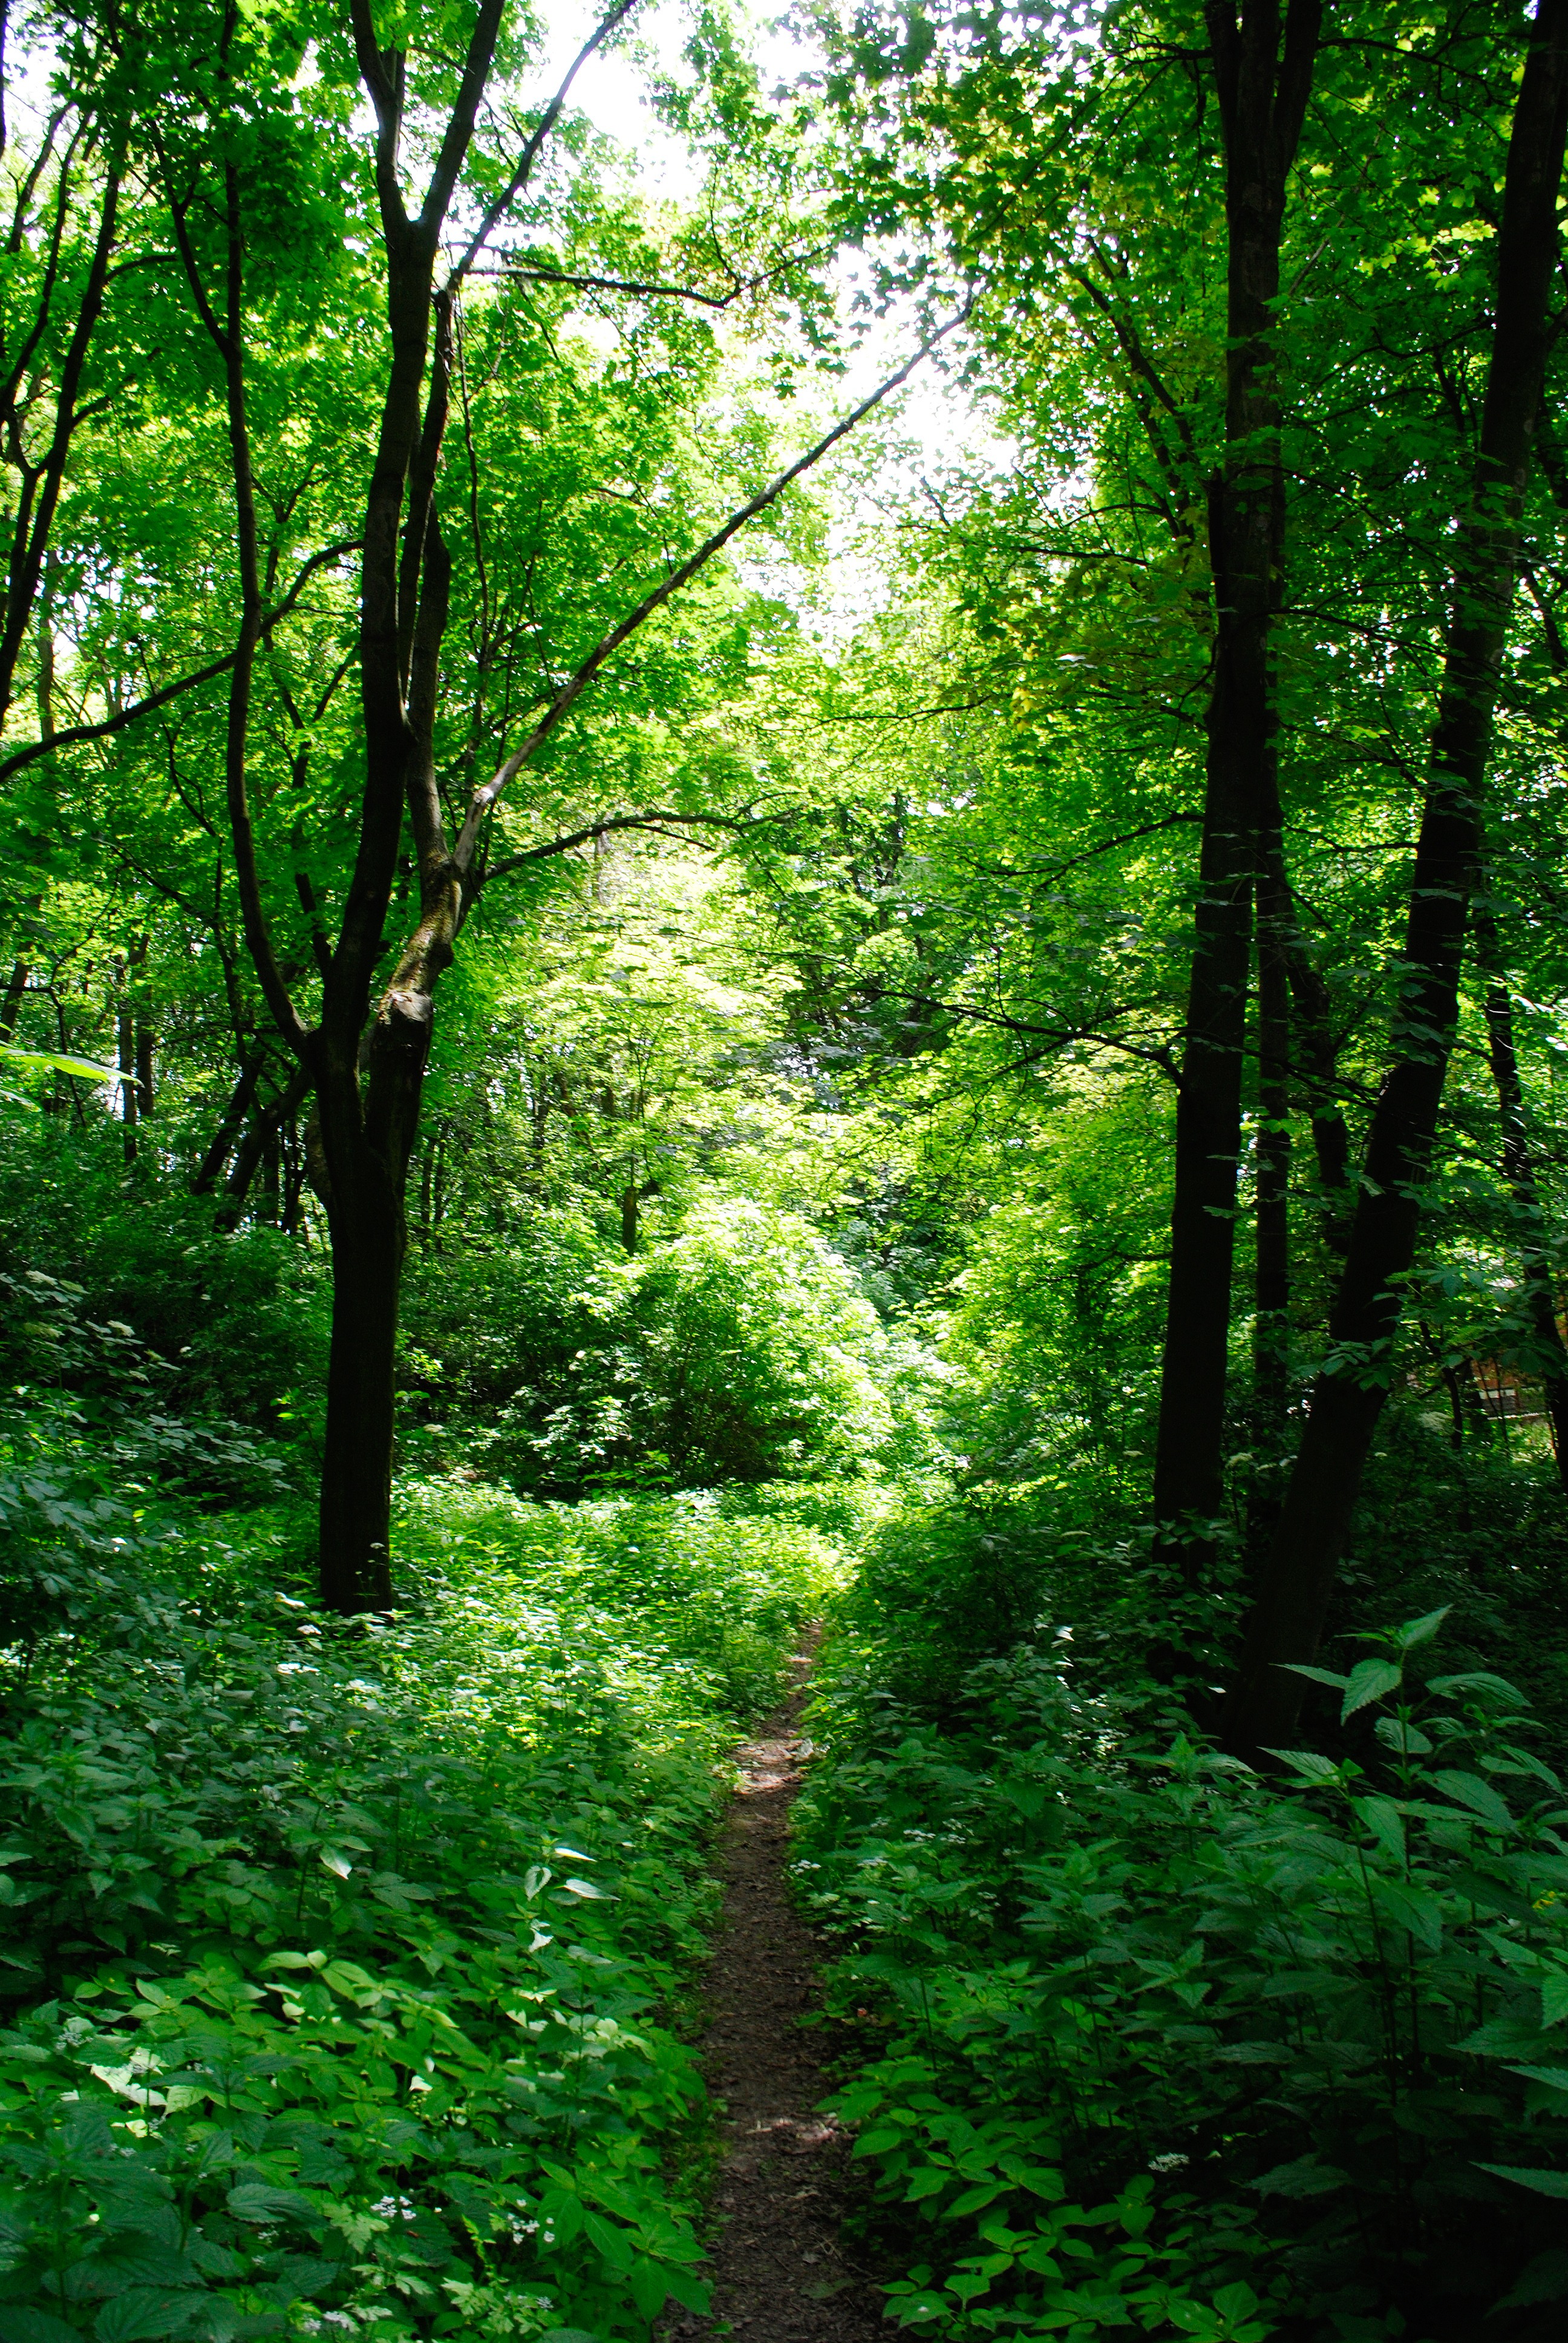
landscape, tree, nature, forest, wilderness, branch, plant, trail, sunlight, leaf, flower, foliage, spring, green, jungle, autumn, shadow, vegetation, rainforest, forests, deciduous, woodland, habitat, ecosystem, biome, old growth forest, natural environment, geographical feature, woody plant, temperate broadleaf and mixed forest, temperate coniferous forest